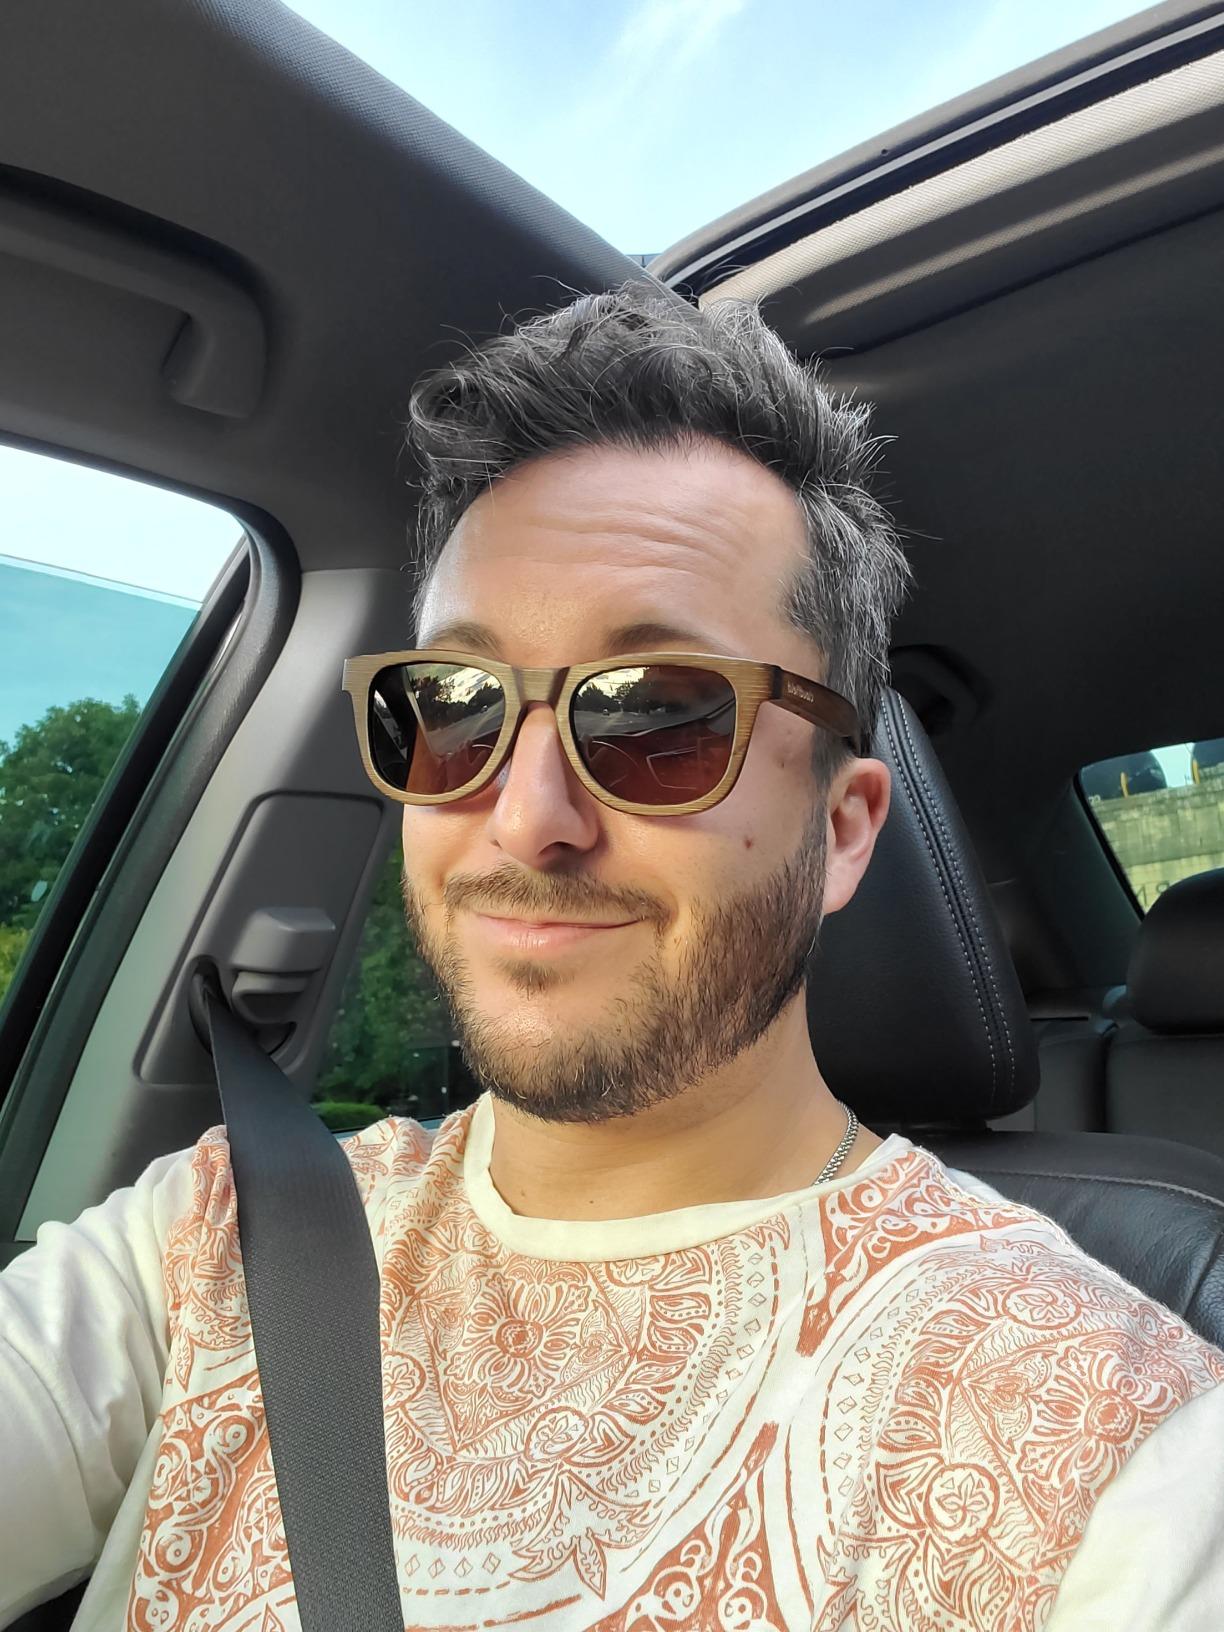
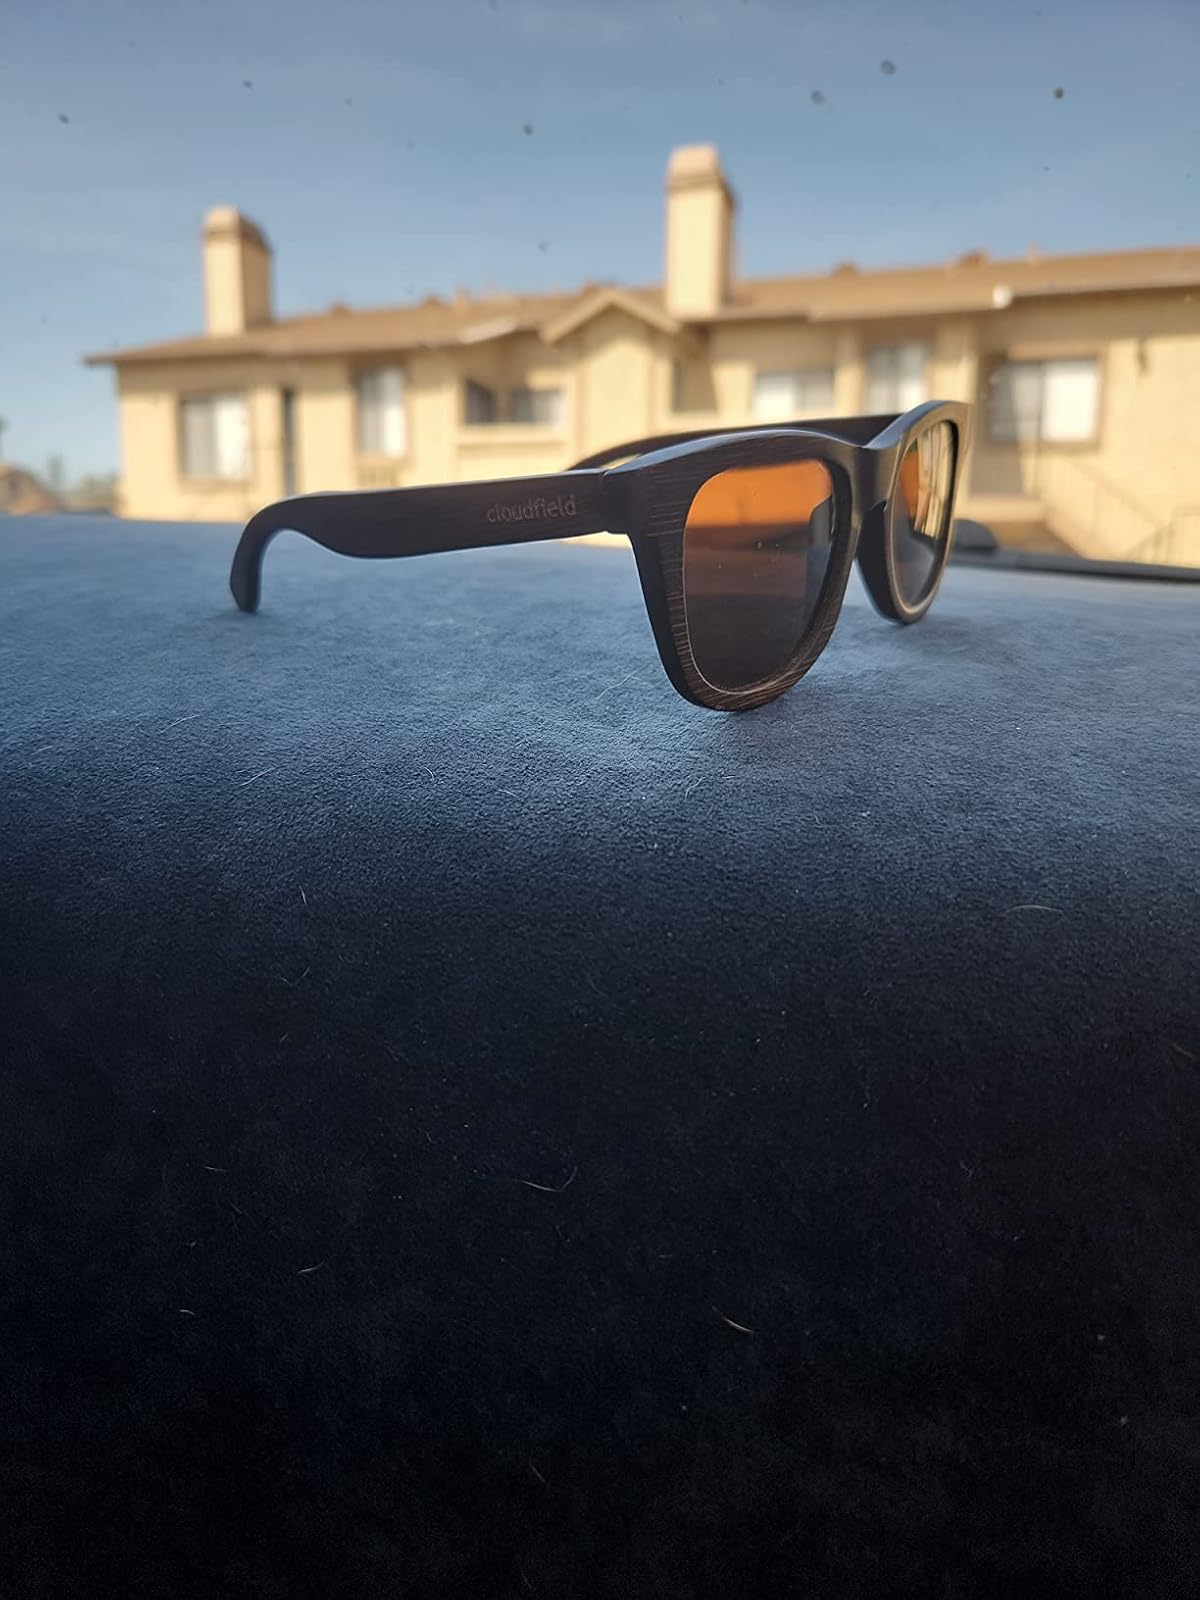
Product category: accessories_sunglasses
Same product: yes